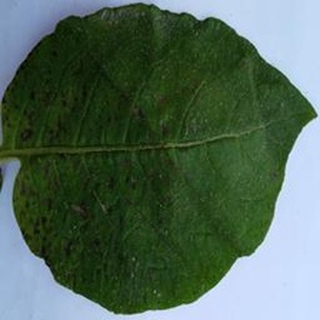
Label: potato_early_blight